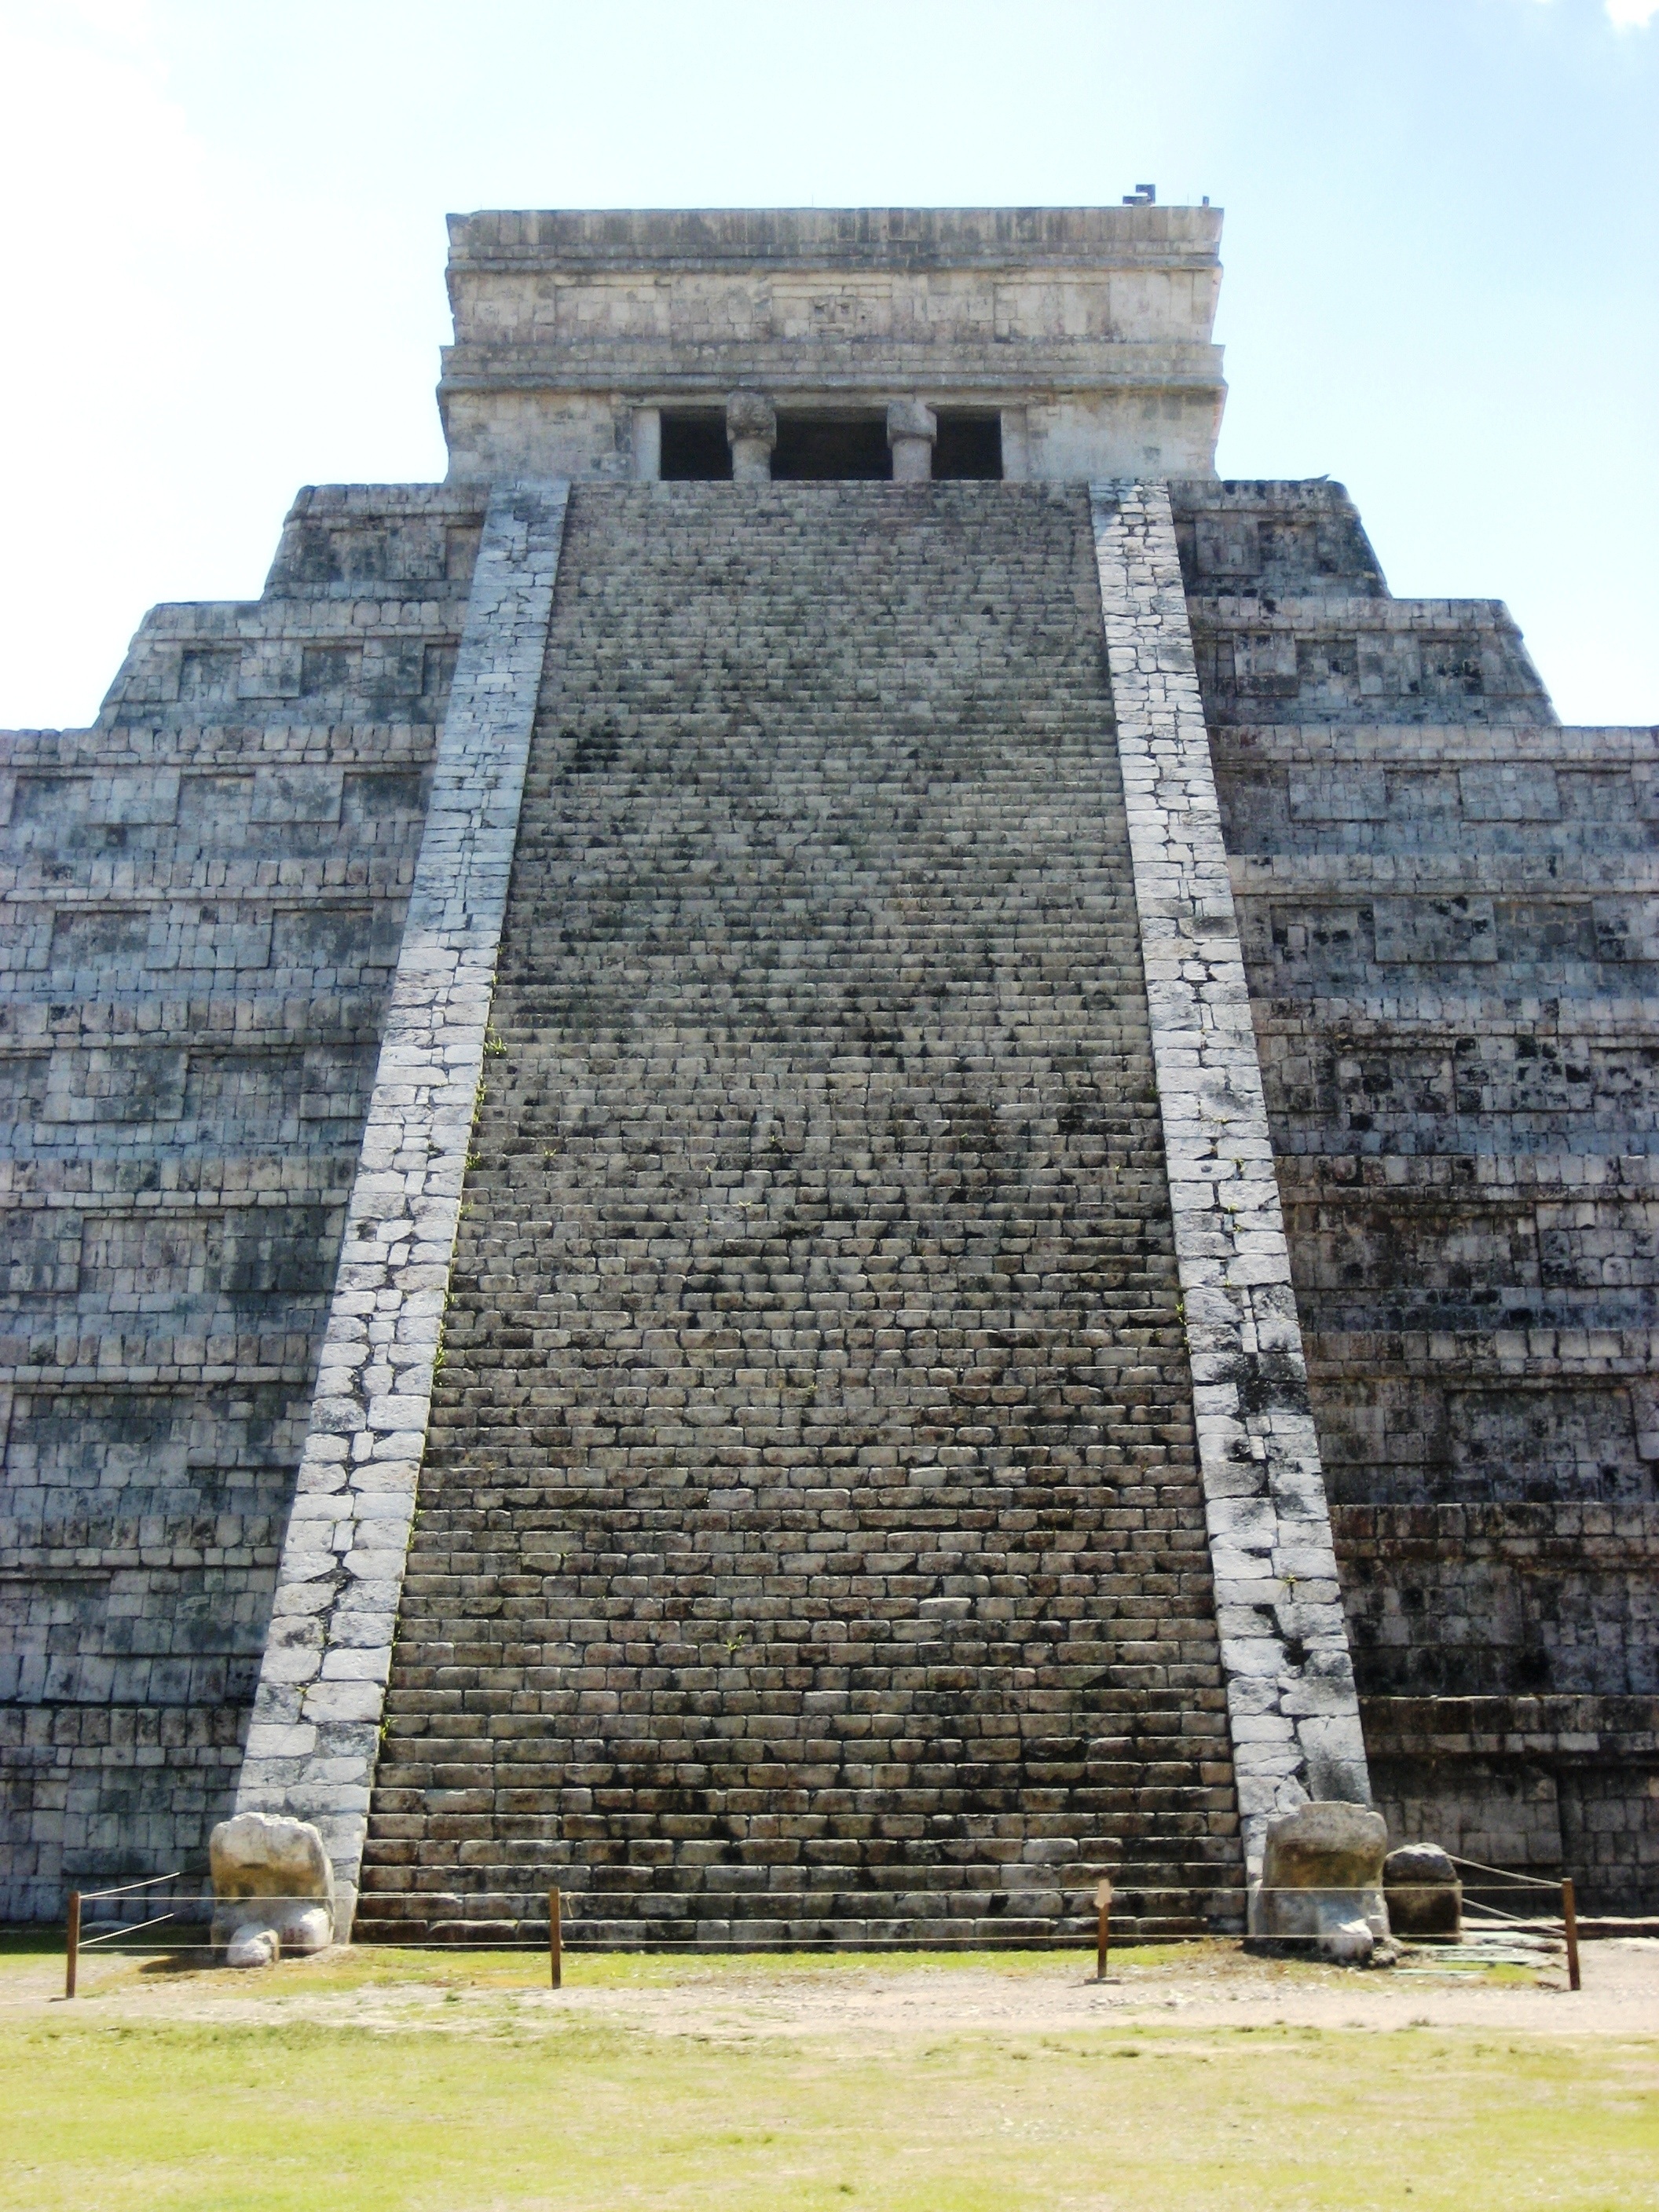
building, monument, pyramid, landmark, mayan, temple, mexico, ruins, yucatan, archaeological, archaeological site, chichen itza, roman temple, historic site, ancient history, el castillo, ancient roman architecture, maya civilization